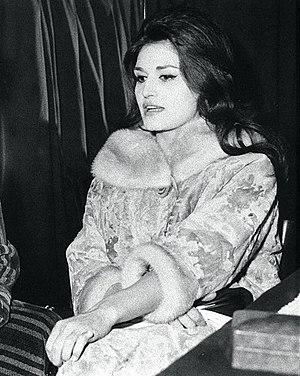
Iolanda Gigliotti, dite Dalida, née le 17 janvier 1933 au Caire et morte le 3 mai 1987 à Paris, est une chanteuse et actrice française.